Ambulacrum

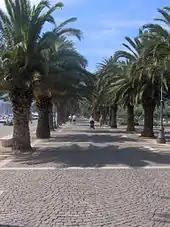
Ambulacrum (Walking path example)

Ambulacrum is an architectural word that denotes an atrium, courtyard, or parvise in front of a basilica or church that is surrounded by arcades or colonnades, or trees, and which often contains a fountain. It also can denote a walking path that trees delineate.